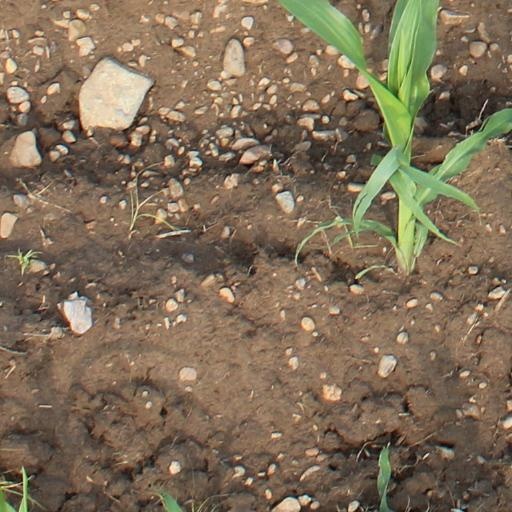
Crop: maize; corn